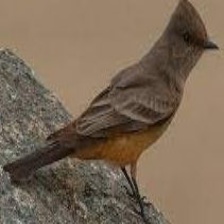
Species: SAYS PHOEBE
Scientific name: SAYORNIS SAYA